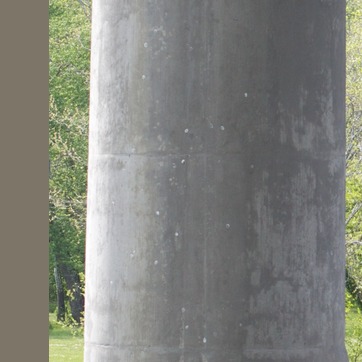
Material: stone